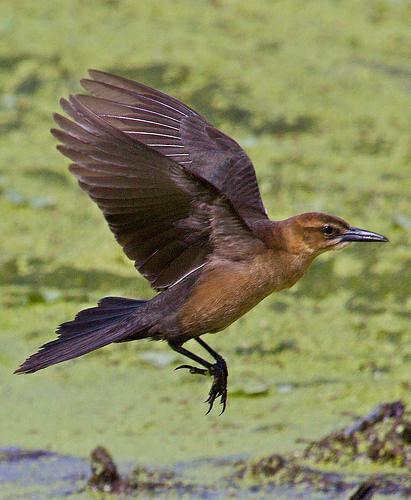
A photo of a boat tailed grackle